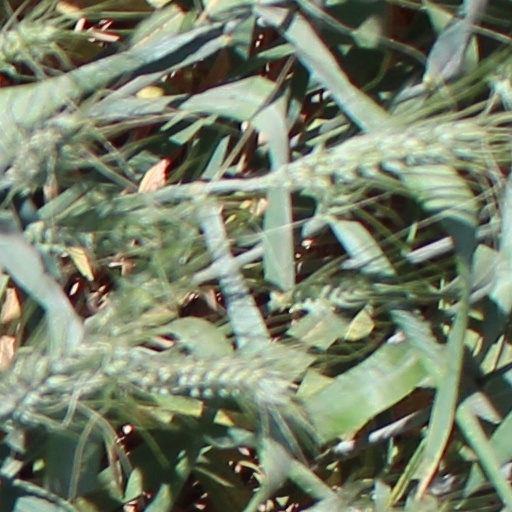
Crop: wheat